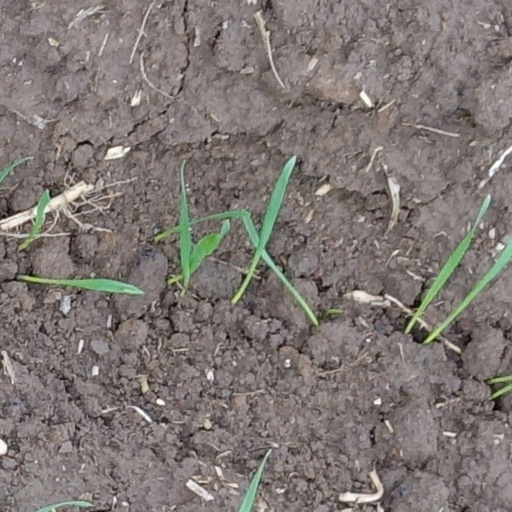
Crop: wheat